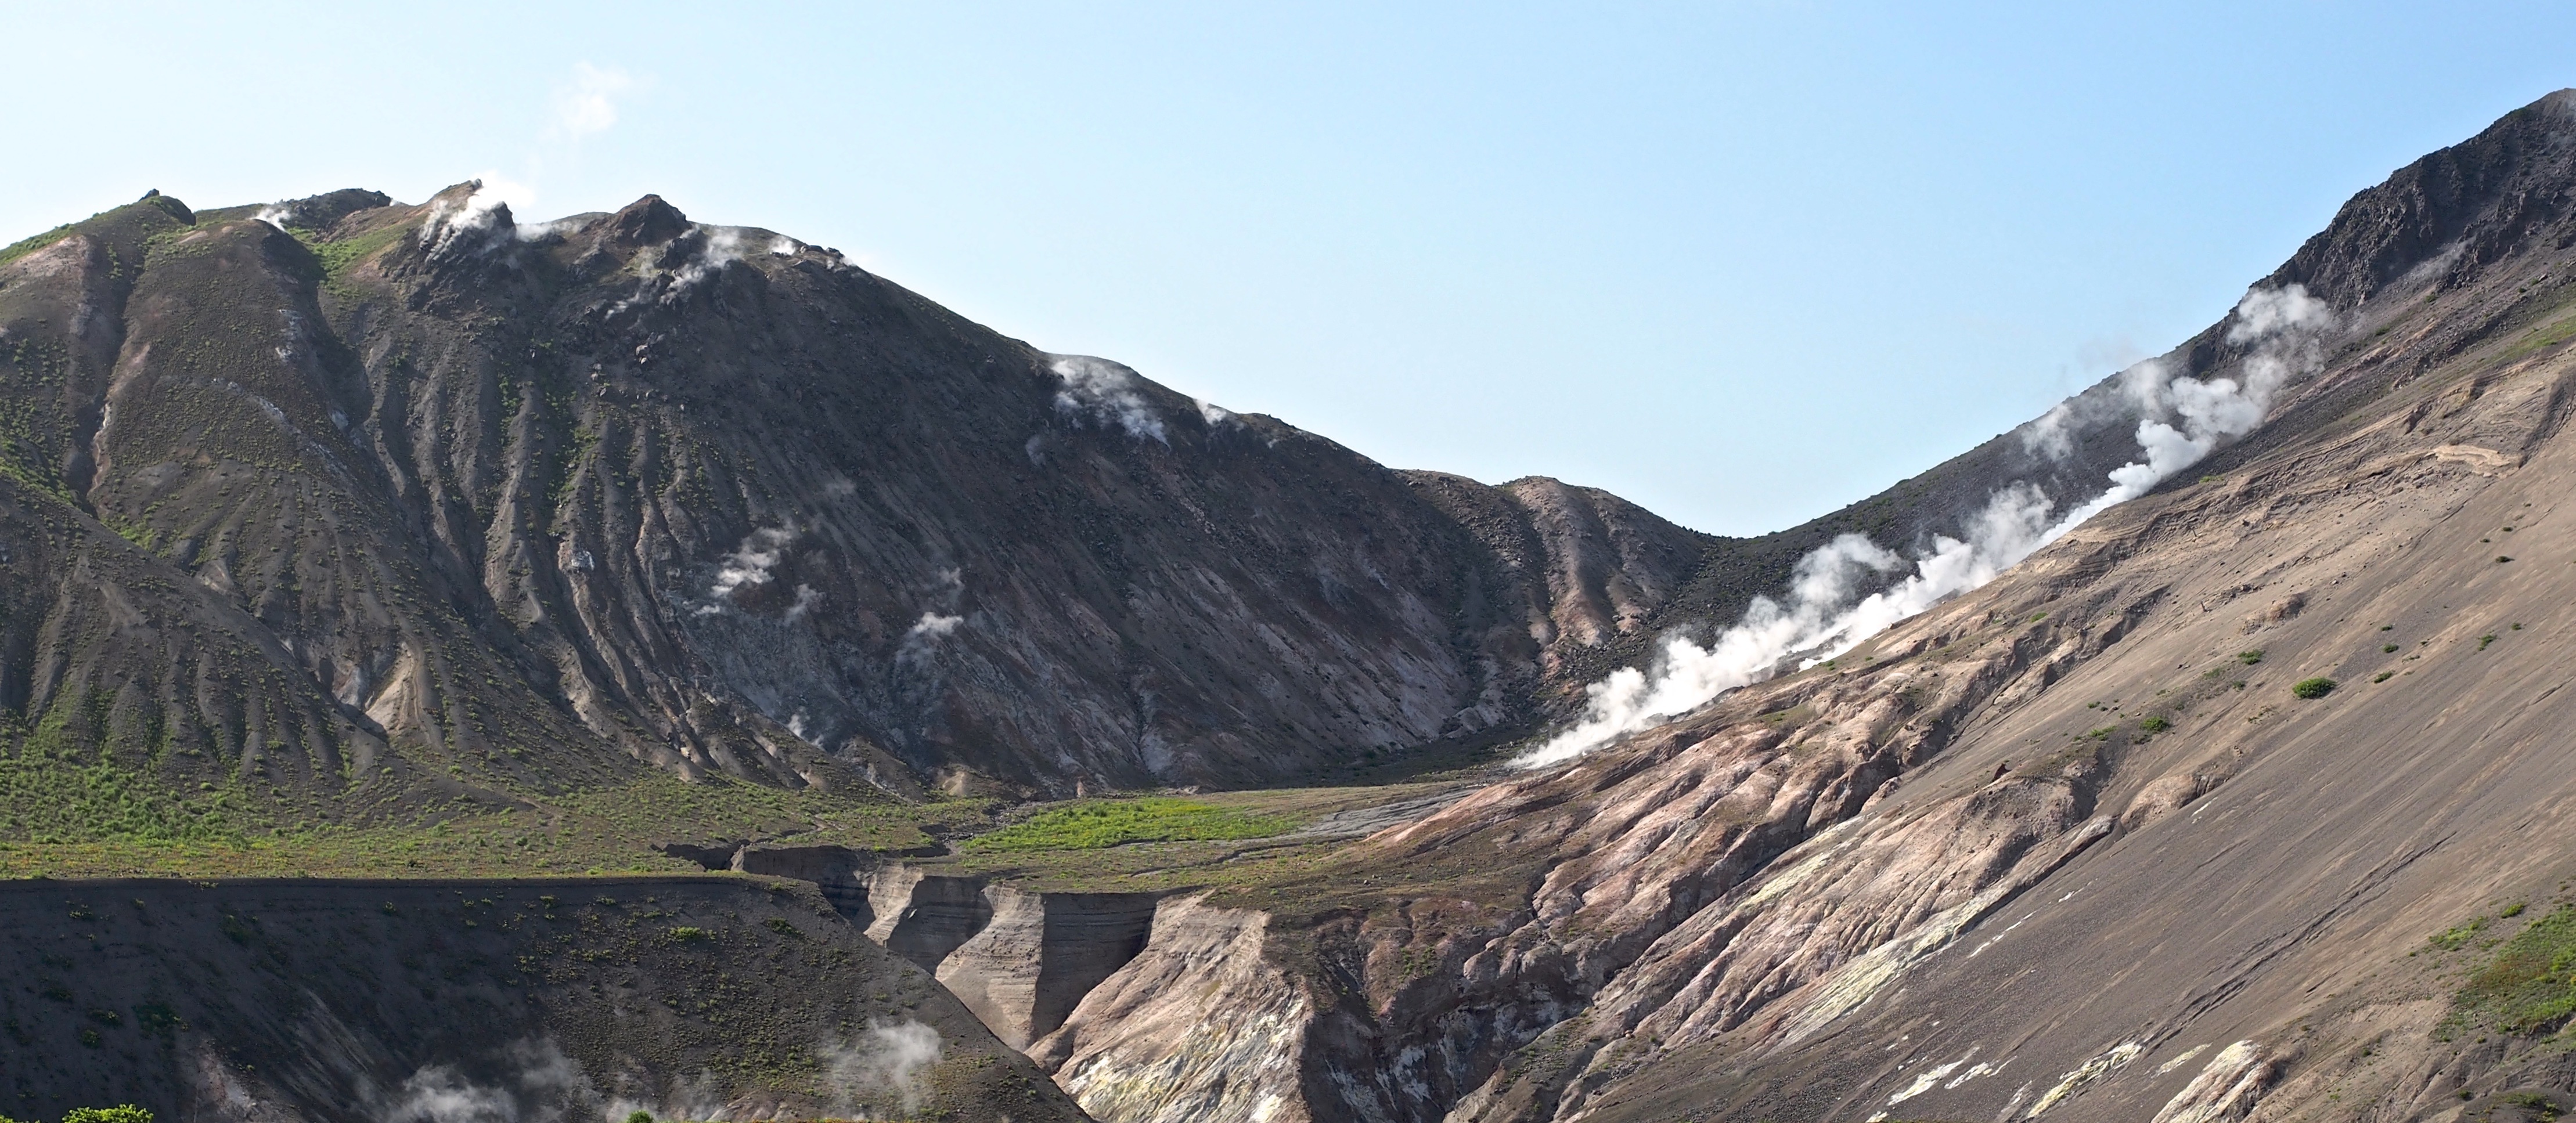
wilderness, walking, mountain, hiking, trail, adventure, valley, mountain range, japan, terrain, ridge, summit, geology, alps, backpacking, plateau, fell, cirque, moraine, hokkaido, landform, mountain pass, geographical feature, mountainous landforms, glacial landform, geological phenomenon